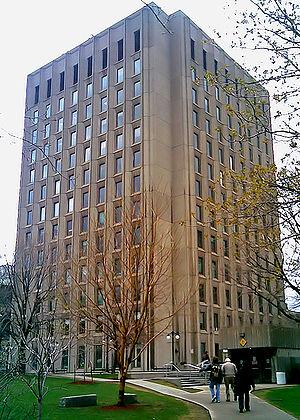
Le pavillon Burnside est un bâtiment de treize étages situé dans sur le campus du centre-ville de l'Université McGill. Il a été nommé selon la résidence montréalaise du fondeur de l'université, James McGill.